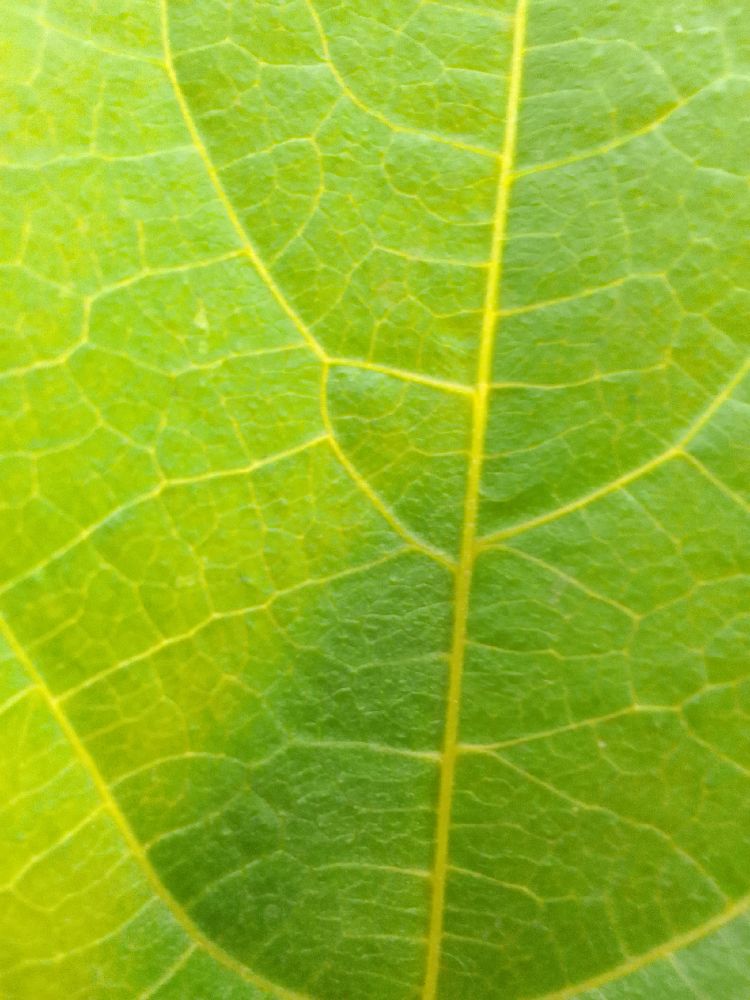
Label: healthy